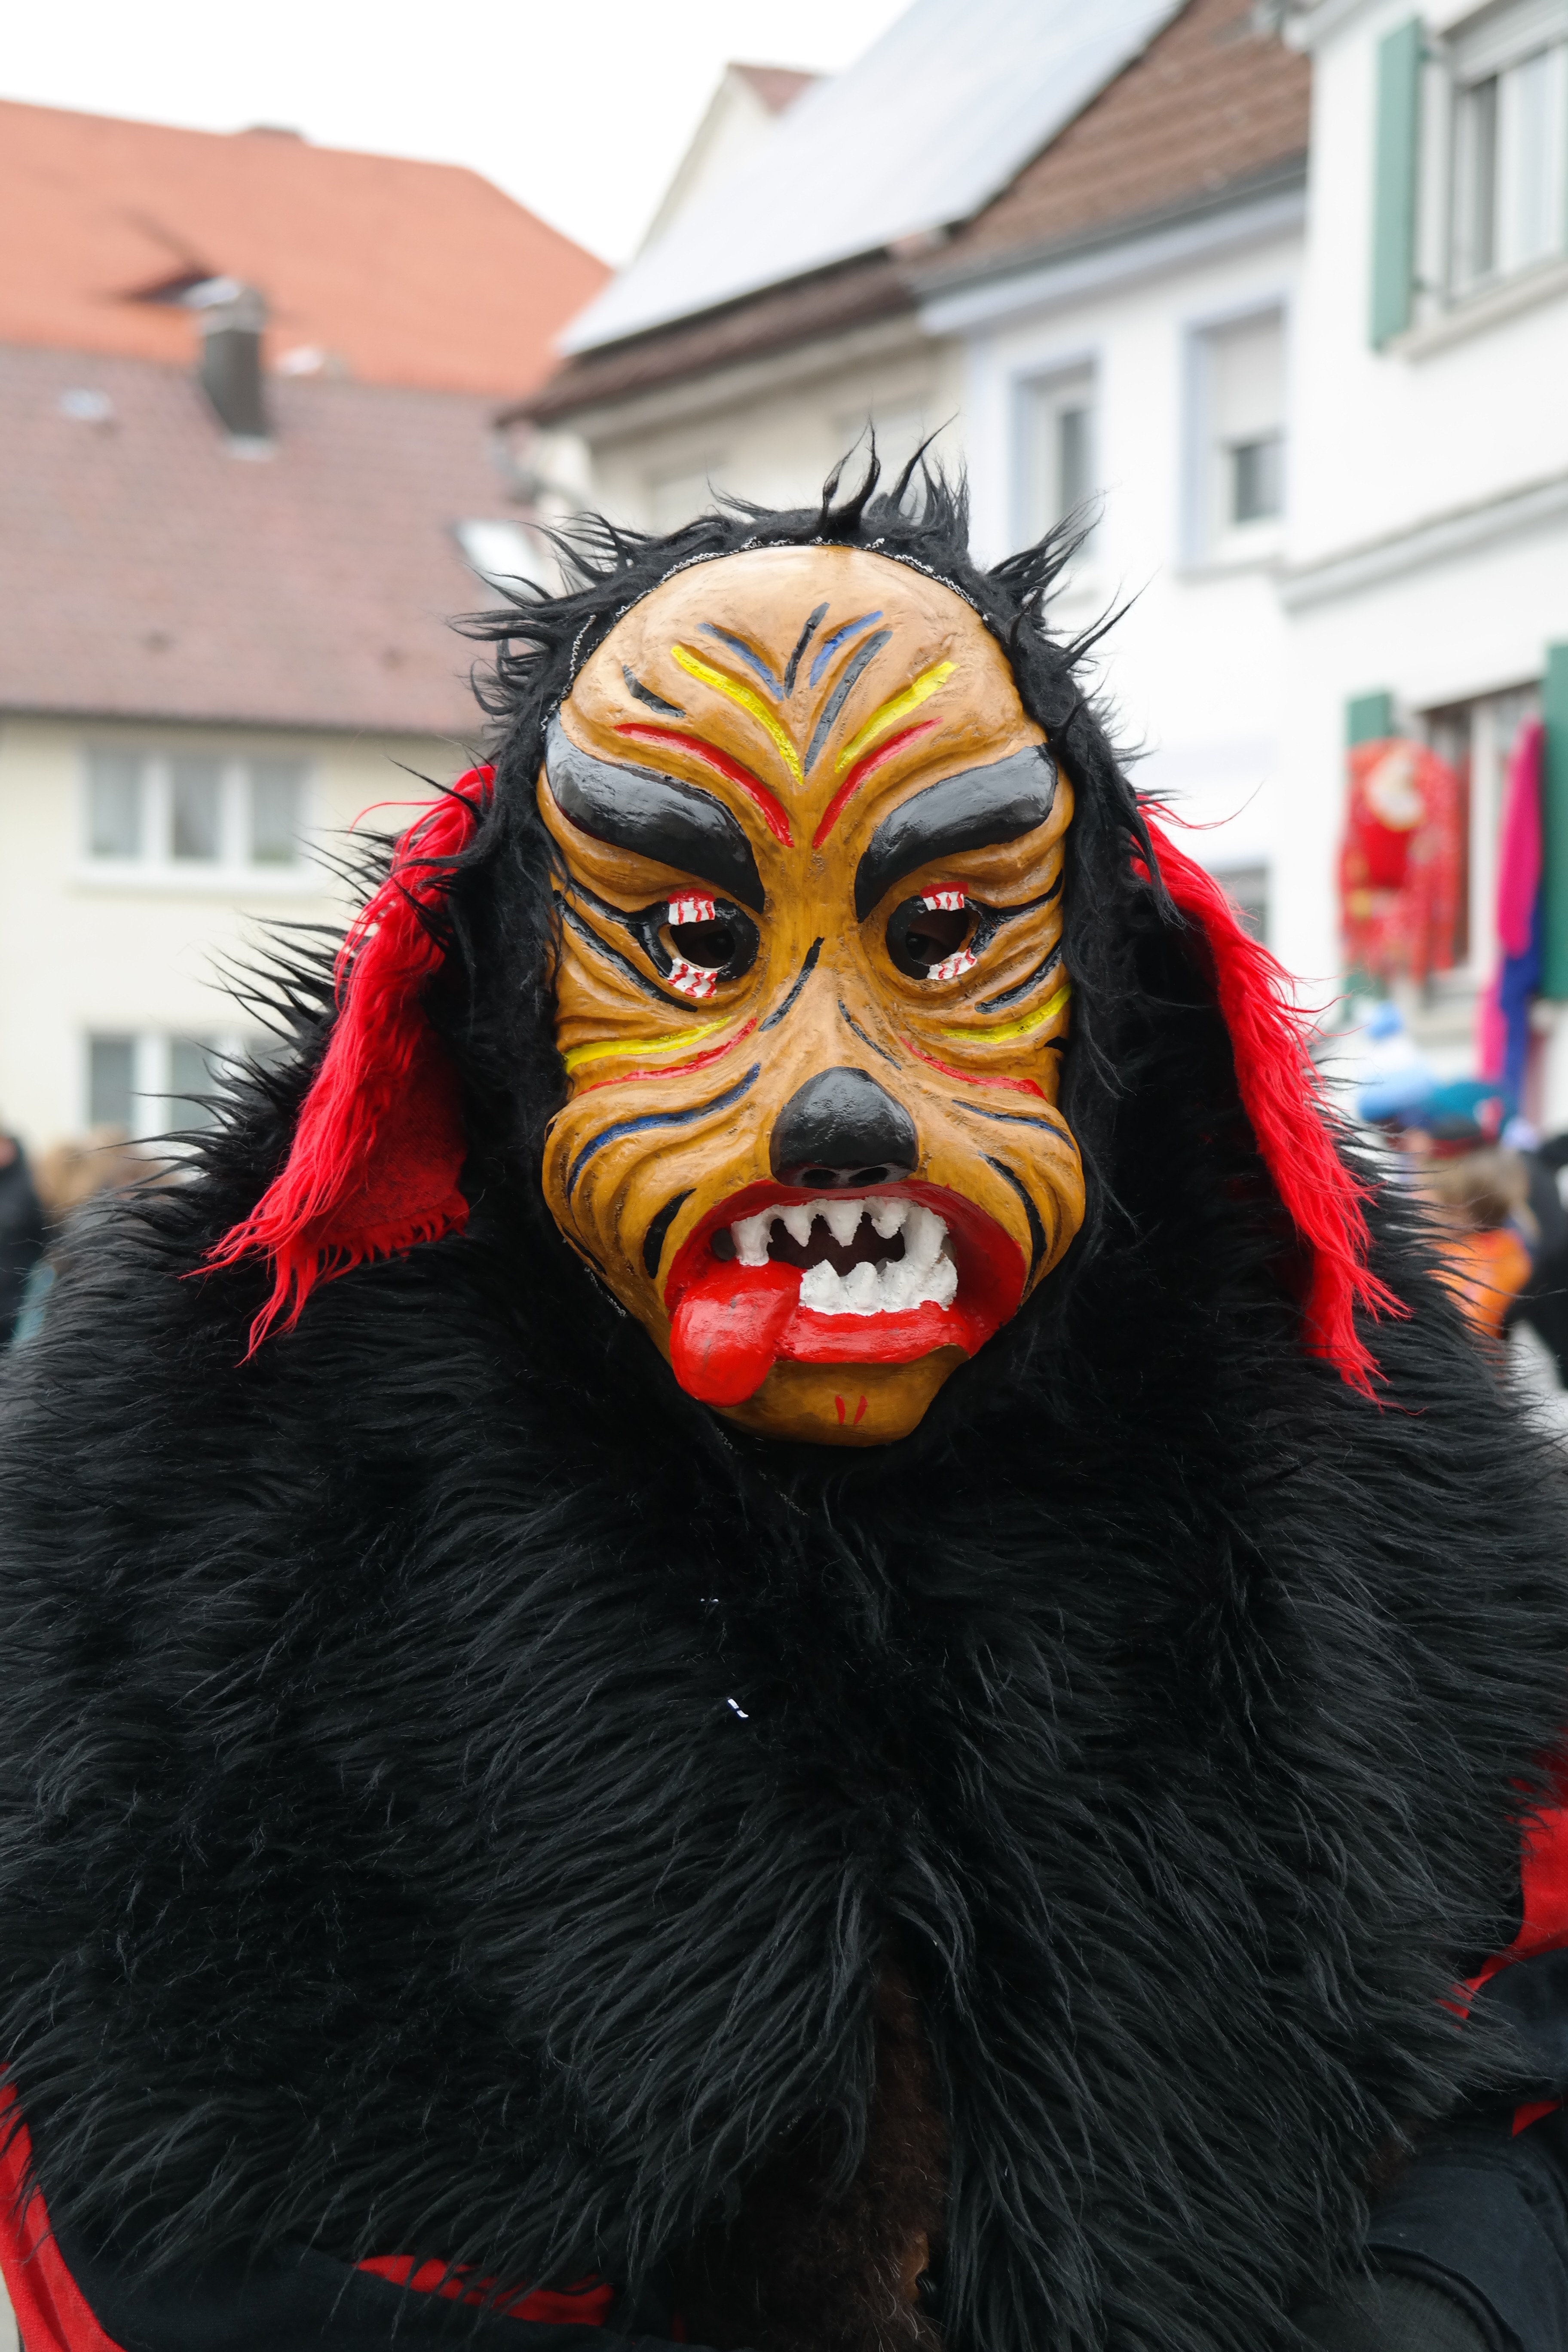
red, carnival, clothing, festival, mask, move, masks, costume, masquerade, masque, street carnival